Pyrex

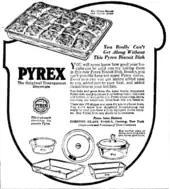
Newspaper ad showing PYREX bakeware from 1922

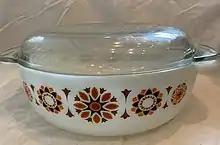
Pyrex casserole dish with the 'Toledo' pattern

Borosilicate glass was first made by German chemist and glass technologist Otto Schott, founder of Schott AG in 1893, 22 years before Corning produced the Pyrex brand. Schott AG sells the product under the name "Duran".